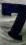
Number: 7